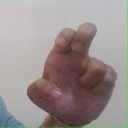
अक्षर: अ